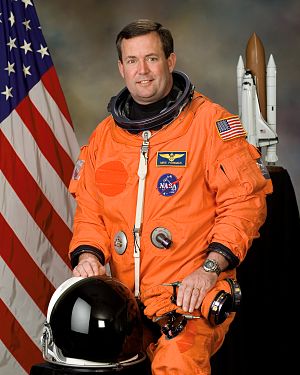
Michael Foreman
Michael James Foreman er en NASA-astronaut, han har fløjet en rumfærgemission; STS-123 som missionsspecialist.